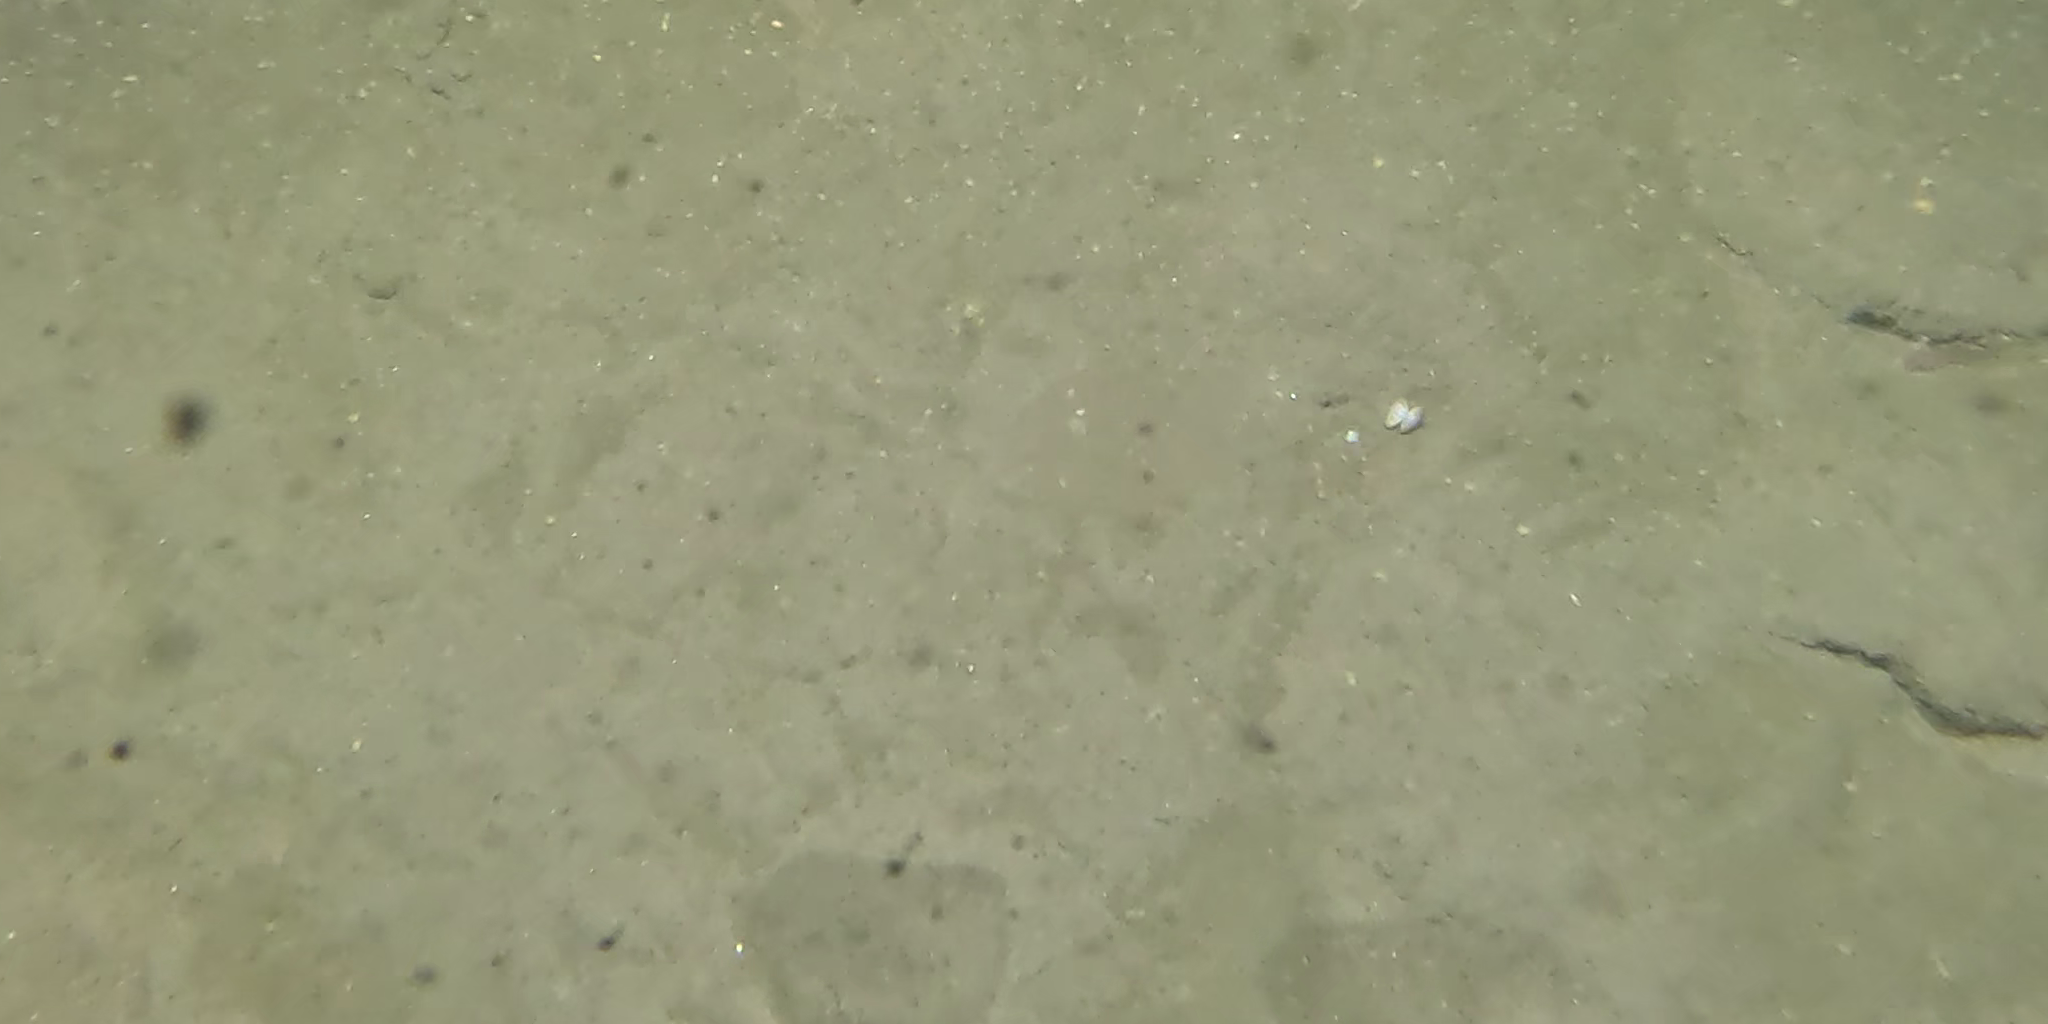
Seabed habitat: sand